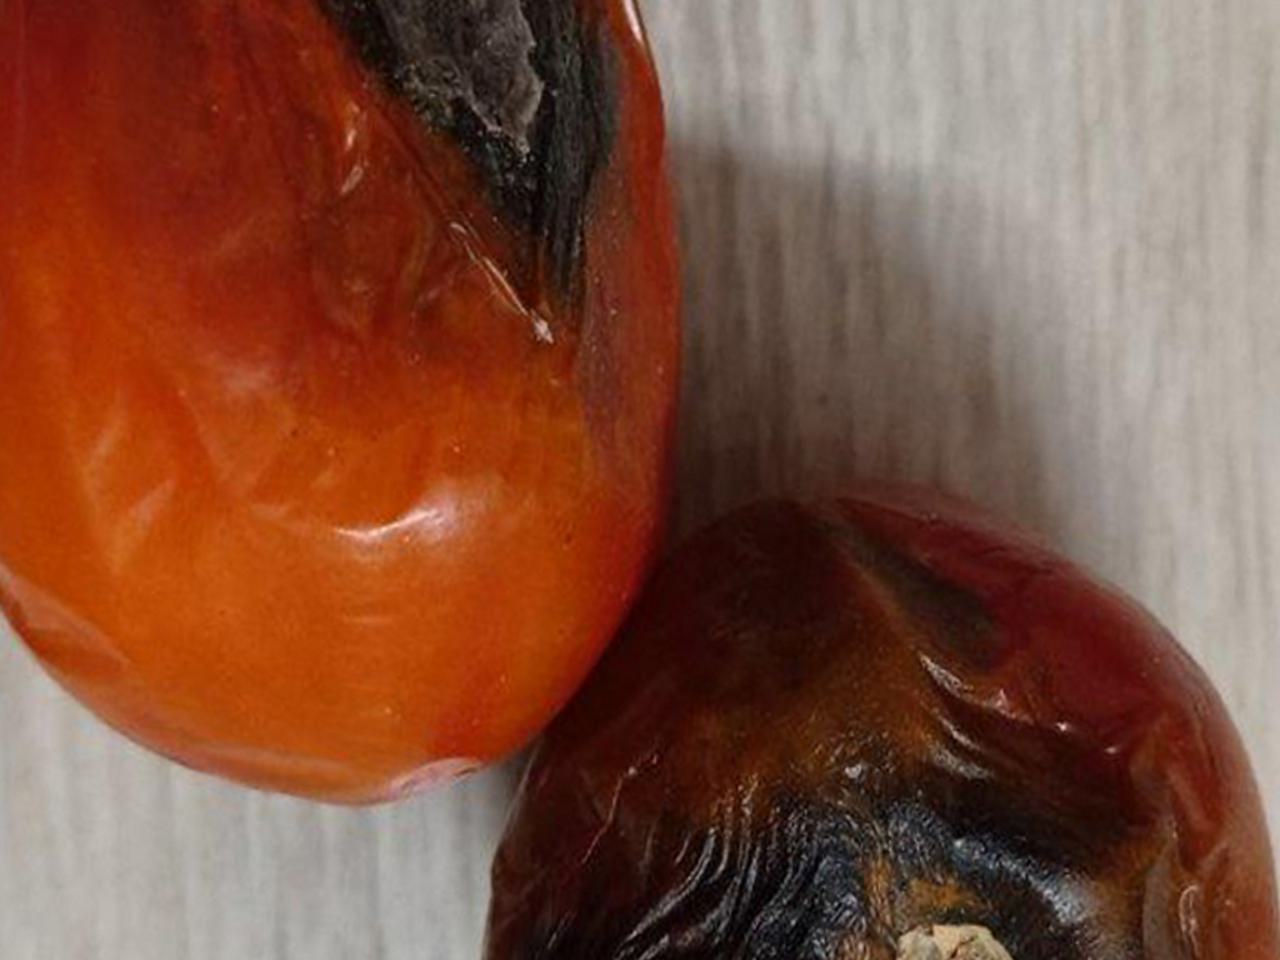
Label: Rotten